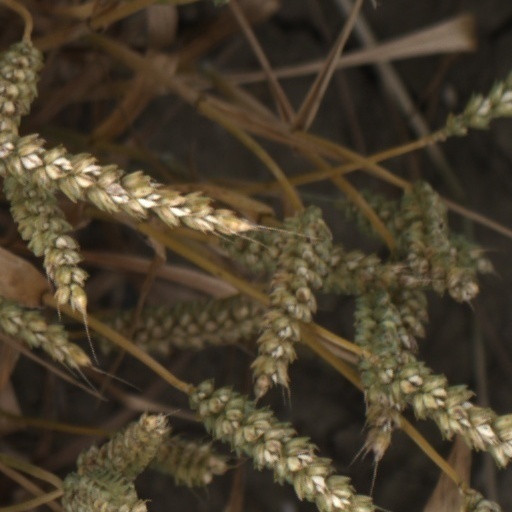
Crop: wheat